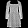
Label: Dress